Jan Adamski

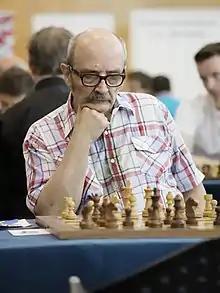
Adamski in 2019

Jan Adamski (born 11 November 1943) is a Polish chess player who won the Polish Chess Championship in 1982. He received the FIDE title of International Master (IM) in 1976.